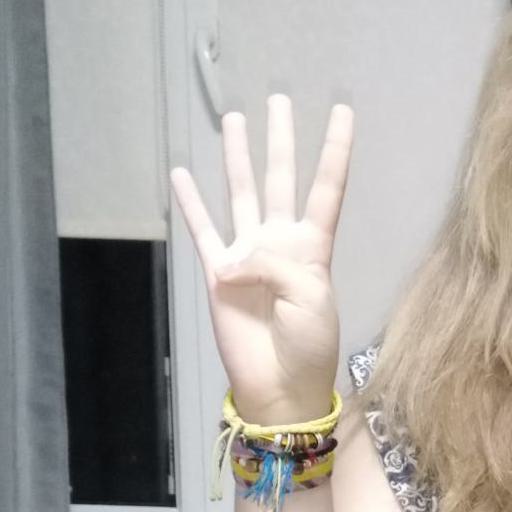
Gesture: four